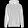
Label: Pullover